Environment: real
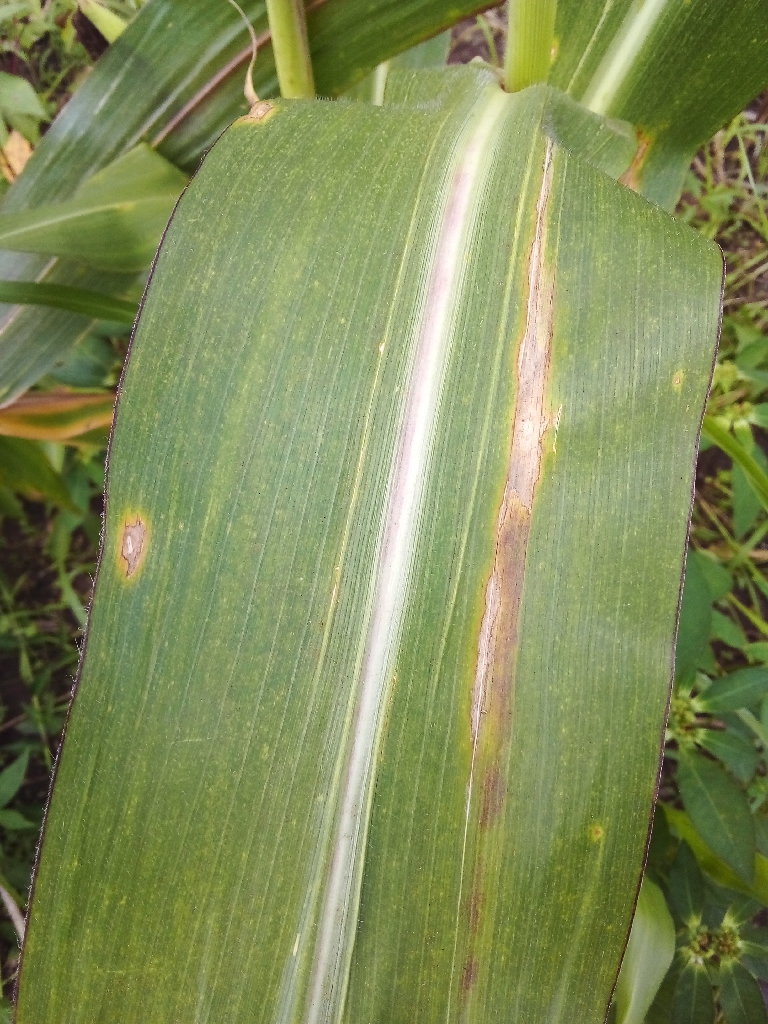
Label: northern_corn_leaf_blight